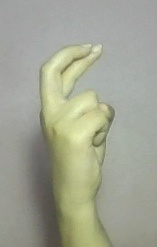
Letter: zay